Misako Aoki

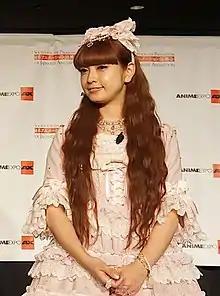
Aoki at Anime Expo 2012

Misako was discovered as a model in Harajuku, Tokyo at the age of 15. While modeling for "KERA" magazine, Misako was given the opportunity to wear lolita fashion. Initially, she was not a big fan of lolita fashion, but by modeling it, her confidence in wearing the fashion grew.